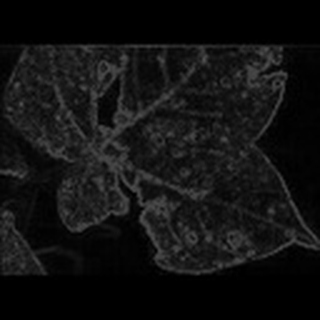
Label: cotton_bacterial_blight